Military history of Australia

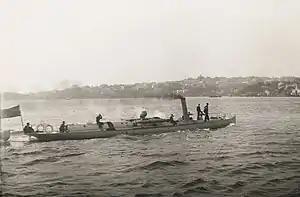
The torpedo boat "Avernus" of the New South Wales Naval Brigade, c. 1890s.

With the exception of Western Australia, the colonies also operated their own navies. In 1856, Victoria received its own naval vessel, HMCSS "Victoria", and its deployment to New Zealand in 1860 during the First Taranaki War marked the first occasion that an Australian warship had been deployed overseas. The colonial navies were expanded greatly in the mid-1880s and consisted of a number of gunboats and torpedo-boats for the defence of harbours and rivers, as well as naval brigades to man vessels and forts. Victoria became the most powerful of all the colonial navies, with the ironclad HMVS "Cerberus" in service from 1870, as well as the steam-sail warship on loan from the Royal Navy, three small gunboats and five torpedo-boats. New South Wales formed a Naval Brigade in 1863 and by the start of the 20th century had two small torpedo-boats and a corvette. The Queensland Maritime Defence Force was established in 1885, while South Australia operated a single ship, HMCS "Protector". Tasmania had also a small Torpedo Corps, while Western Australia's only naval defences included the Fremantle Naval Artillery. Naval personnel from New South Wales and Victoria took part in the suppression of the Boxer Rebellion in China in 1900, while HMCS "Protector" was sent by South Australia but saw no action. The separate colonies maintained control over their military and naval forces until Federation in 1901, when they were amalgamated and placed under the control of the new Commonwealth of Australia.